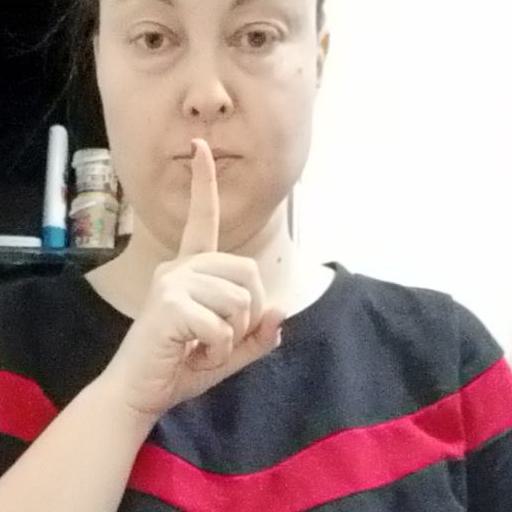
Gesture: mute